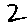
Label: 2